Robert Louis Stevenson

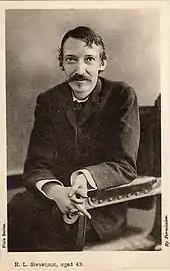
Portrait by Henry Walter Barnett, 1893

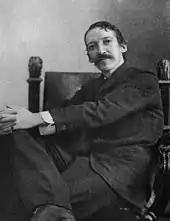
Portrait by Henry Walter Barnett in 1893, sent by Stevenson to J. M. Barrie

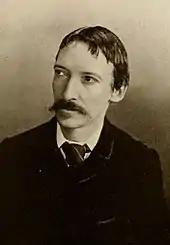
Portrait in 1893 by Barnett

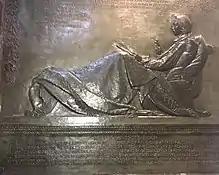
Bronze relief memorial of Stevenson in St. Giles' Cathedral, Edinburgh

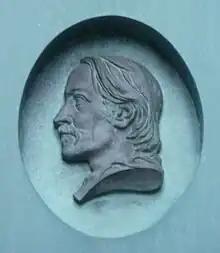
Profile bust of Stevenson, Writers' Museum, Edinburgh

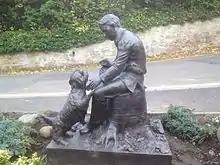
Statue of Stevenson as a child, outside Colinton Parish Church in Edinburgh

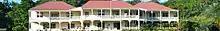
RLS Museum, Samoa

In June 1888 Stevenson chartered the yacht "Casco" from Samuel Merritt and set sail with his family from San Francisco. The vessel "plowed her path of snow across the empty deep, far from all track of commerce, far from any hand of help." The sea air and thrill of adventure for a time restored his health, and for nearly three years he wandered the eastern and central Pacific, stopping for extended stays at the Hawaiian Islands, where he became a good friend of King Kalākaua. He befriended the king's niece Princess Victoria Kaiulani, who also had Scottish heritage. He spent time at the Gilbert Islands, Tahiti, New Zealand and the Samoan Islands. During this period he completed "The Master of Ballantrae", composed two ballads based on the legends of the islanders, and wrote "The Bottle Imp". He preserved the experience of these years in his various letters and in his "In the South Seas" (which was published posthumously). He made a voyage in 1889 with Lloyd on the trading schooner "Equator", visiting Butaritari, Mariki, Apaiang and Abemama in the Gilbert Islands. They spent several months on Abemama with tyrant-chief Tem Binoka, whom Stevenson described in "In the South Seas".